LSS (Last Song Syndrome)

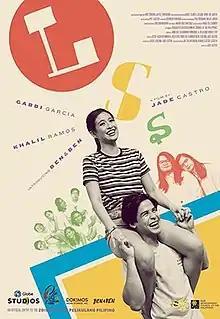
Film poster

LSS (Last Song Syndrome) is a 2019 Filipino musical romantic drama film written and directed by Jade Castro, and starring Gabbi Garcia, Khalil Ramos, Tuesday Vargas, and Filipino folk-pop band Ben&Ben. It had a theatrical release in the Philippines on September 13, 2019, as one of the entries of the 2019 Pista ng Pelikulang Pilipino.